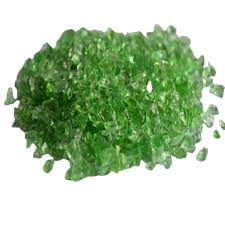
Label: glass